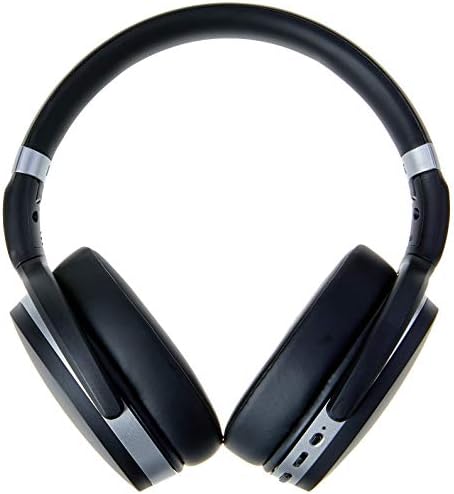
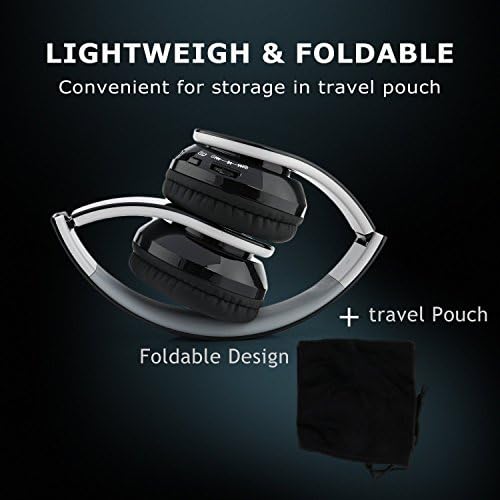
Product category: headphones
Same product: no